Worsley Old Hall

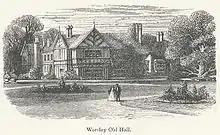
Worsley Old Hall

The present building on the site dates from the 16th or early 17th century. It was originally a timber-framed building which has been rebuilt in brick. It is thought that it originally consisted of a hall range on the south side, with wings extending to the north on the east and west sides. The house was remodelled in the 18th century with the addition of a range immediately to the north of the hall range. It was substantially extended in or around 1855 when an extension was added to the east wing. Further work was carried out in 1891; in 1905 the space between the wings was filled in with a billiard room with a table supplied by Orme and Sons. In 1906 a small wing was added on the northwest side. During the 20th century there were further internal alterations, particularly in the 1990s when it was converted into a restaurant. The hall is of particular historical importance because it was here that Francis Egerton, the 3rd Duke of Bridgewater, James Brindley and John Gilbert planned the Bridgewater Canal and supervised its building.